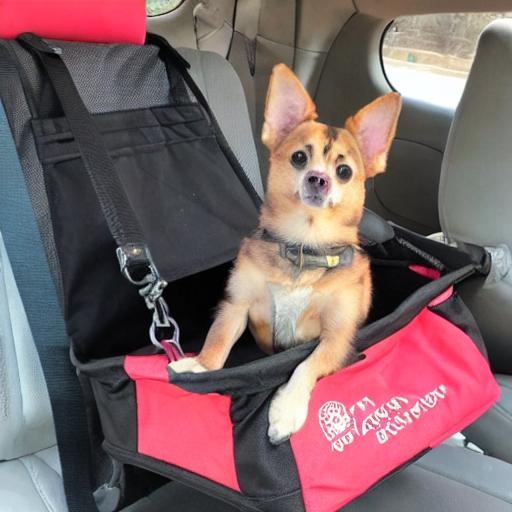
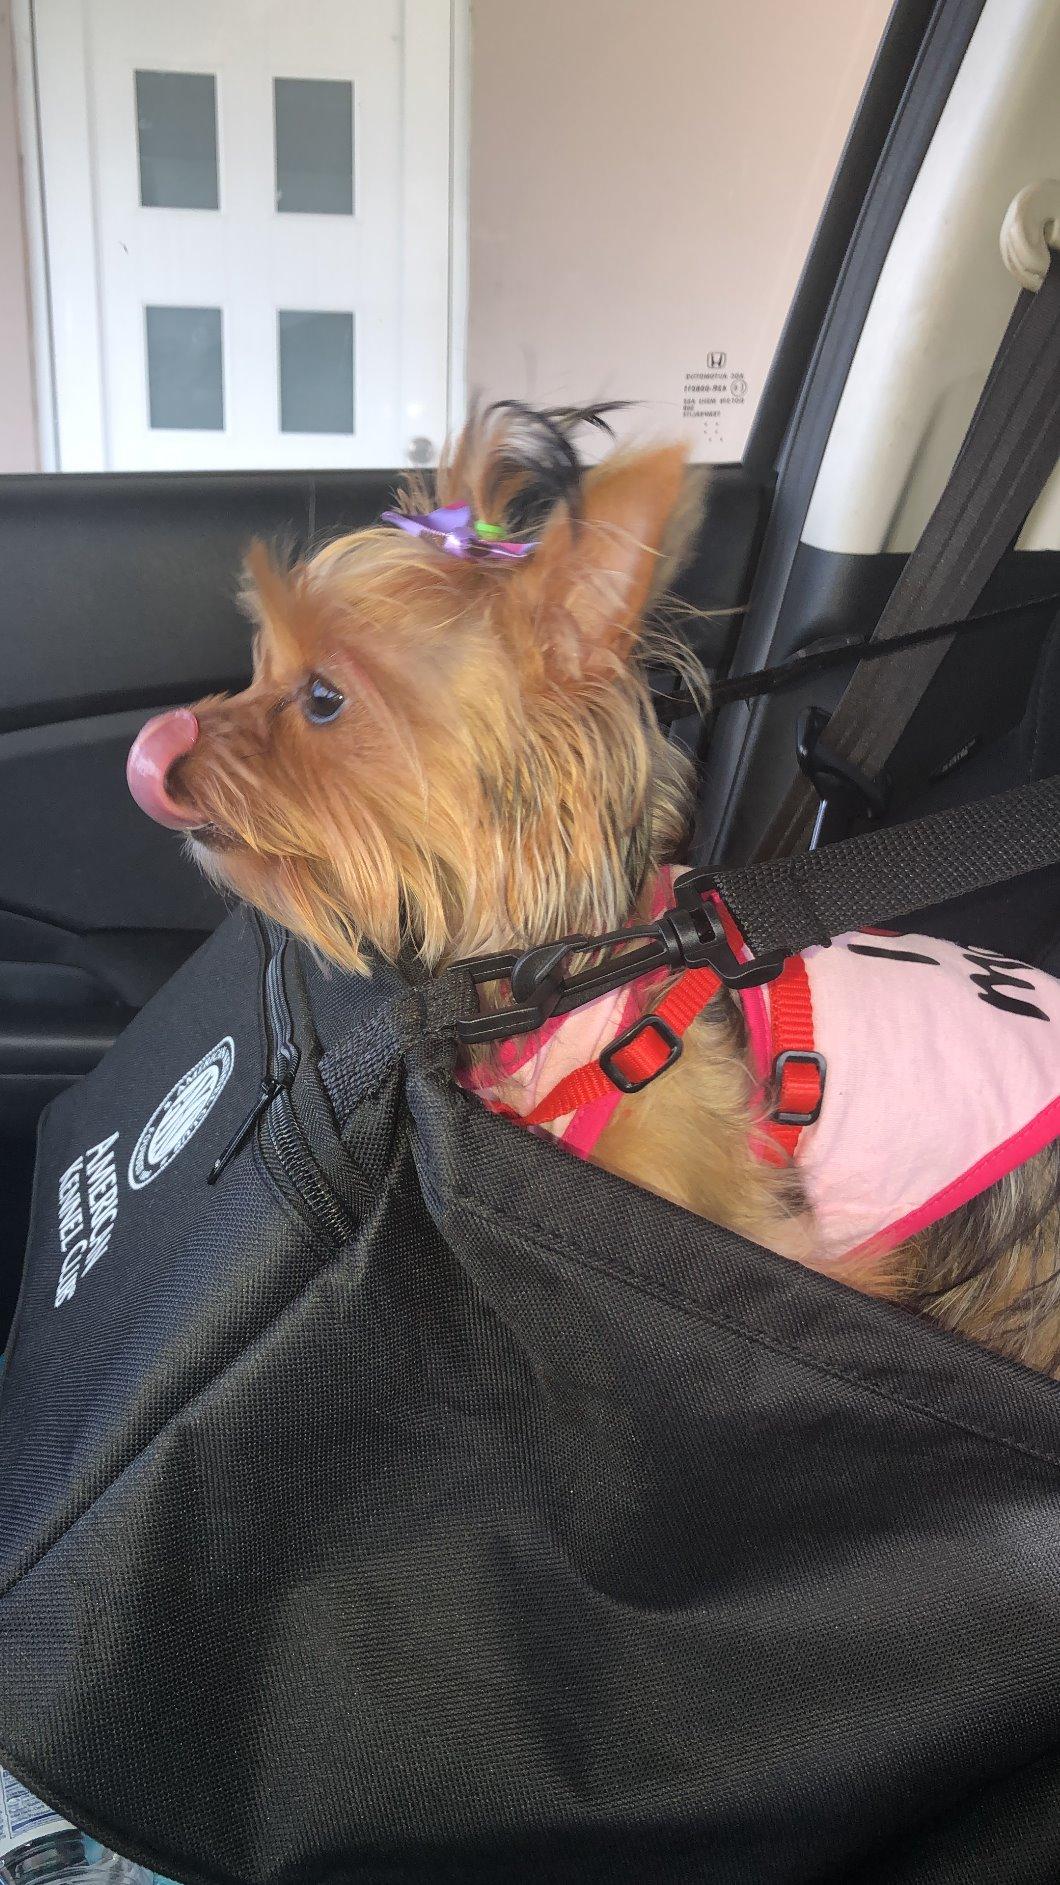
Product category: items_kennel
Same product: no